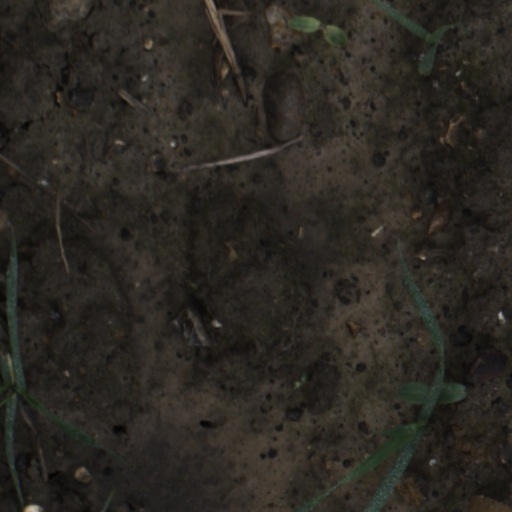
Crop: wheat